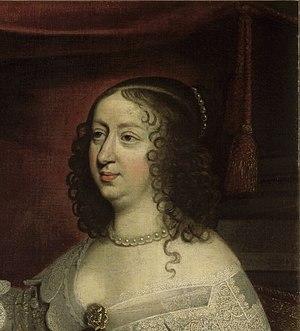
La coiffure est l'art d'arranger les cheveux, éventuellement de modifier leur aspect extérieur.